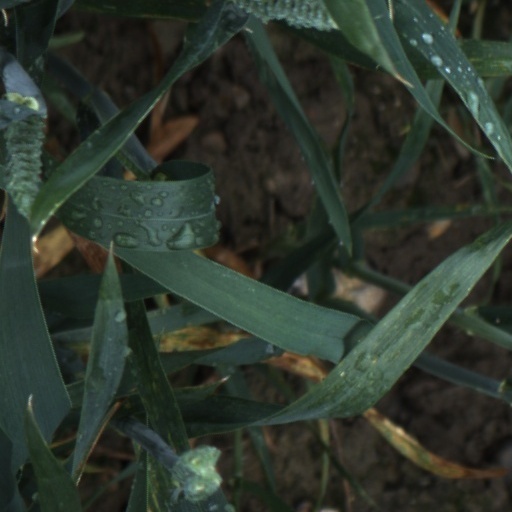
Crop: wheat